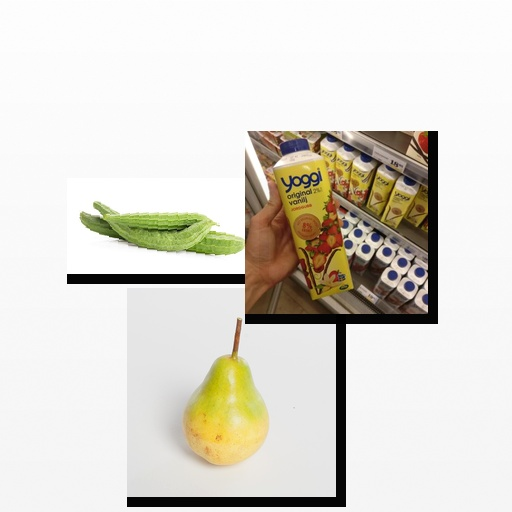
Food items: pear, ridge_gourd, strawberry_yogurt